Réka Castle

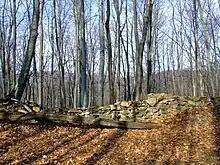
Remains of Réka Castle in Mecsek

Réka Castle; is a ruined castle in Baranya county, Hungary. It has been identified as the possible place of refuge for members of the royal family of England in the mid 11th century.